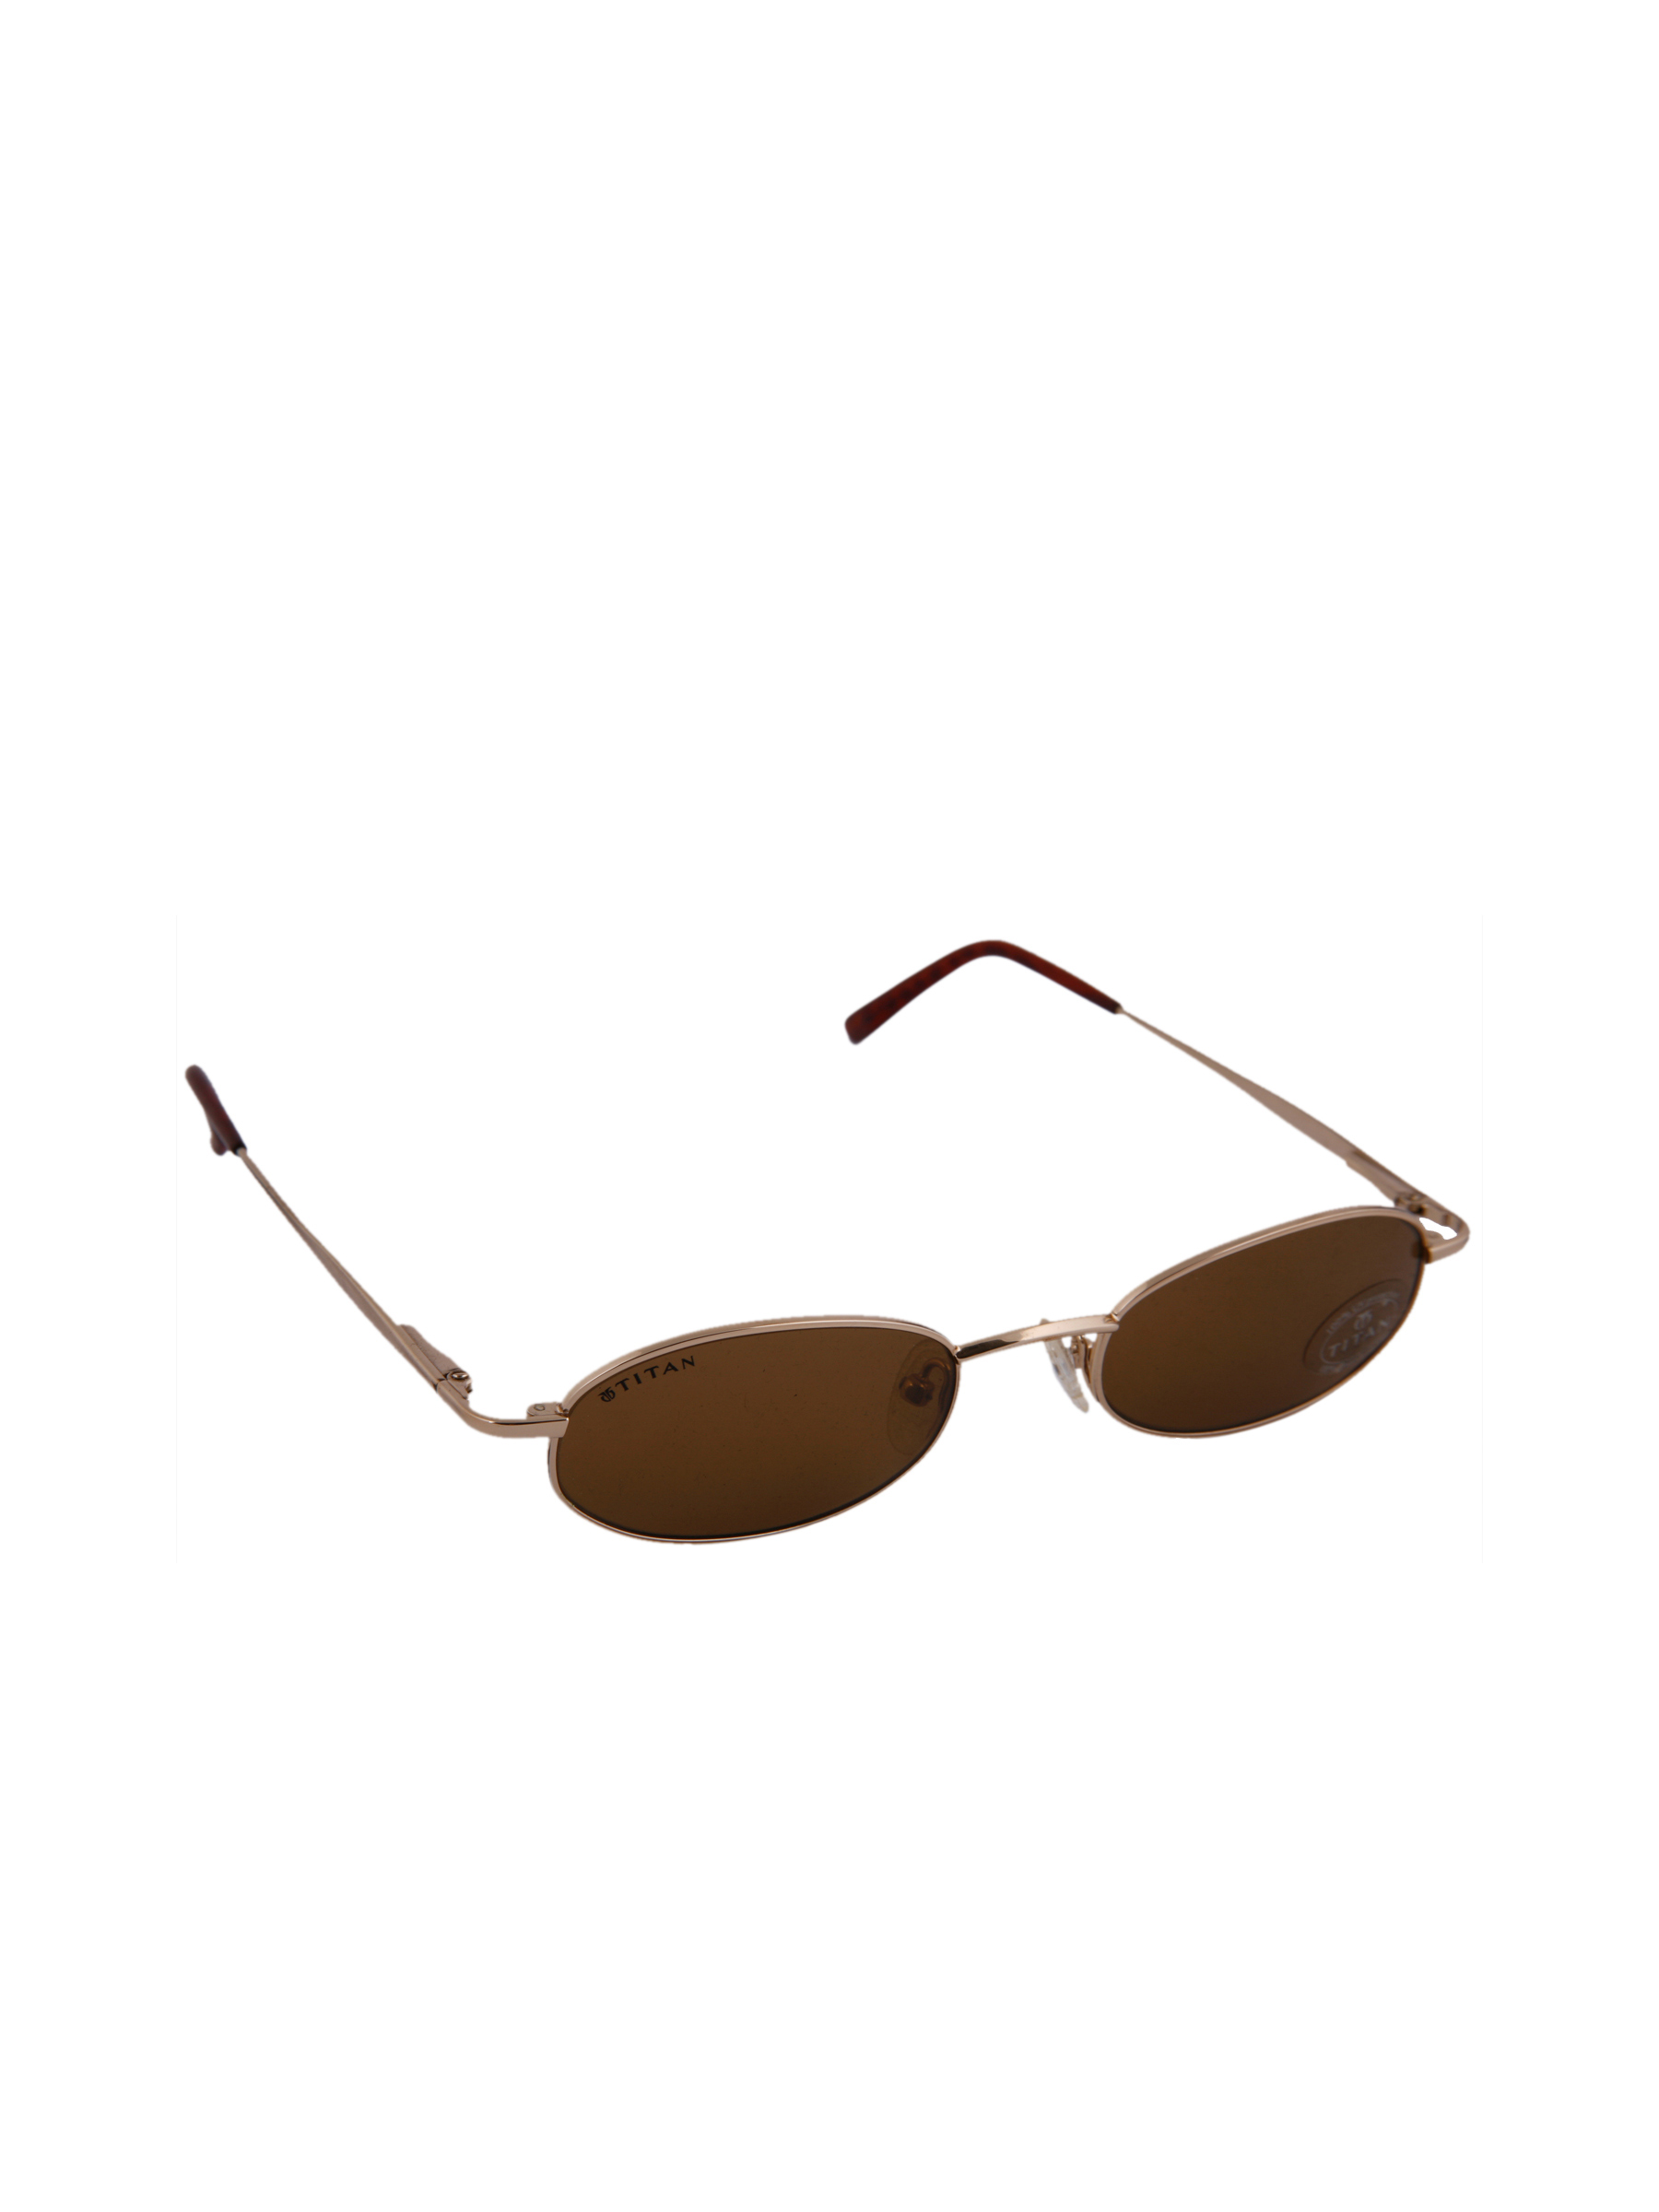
Fastrack Unisex FTML002GLGP1 Black Sunglass
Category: Accessories / Eyewear / Sunglasses
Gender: Unisex
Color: Black
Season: Winter 2016
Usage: Casual